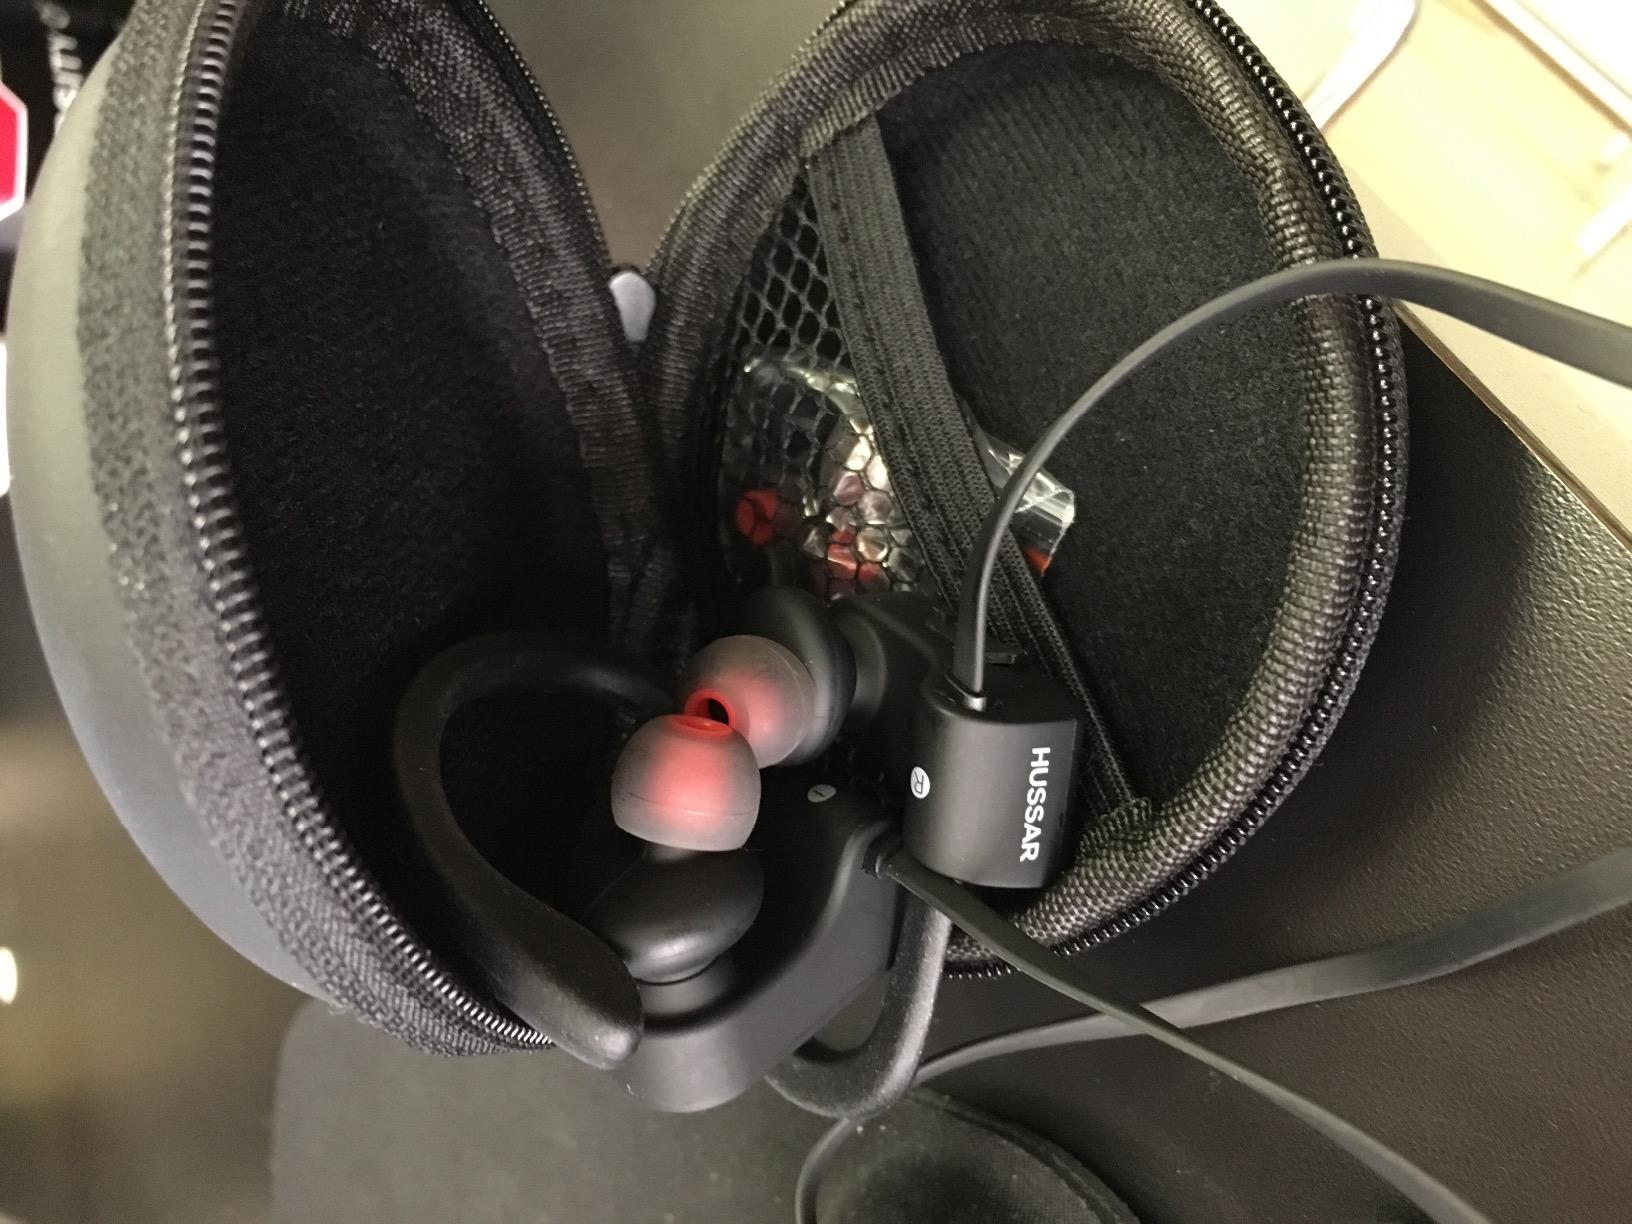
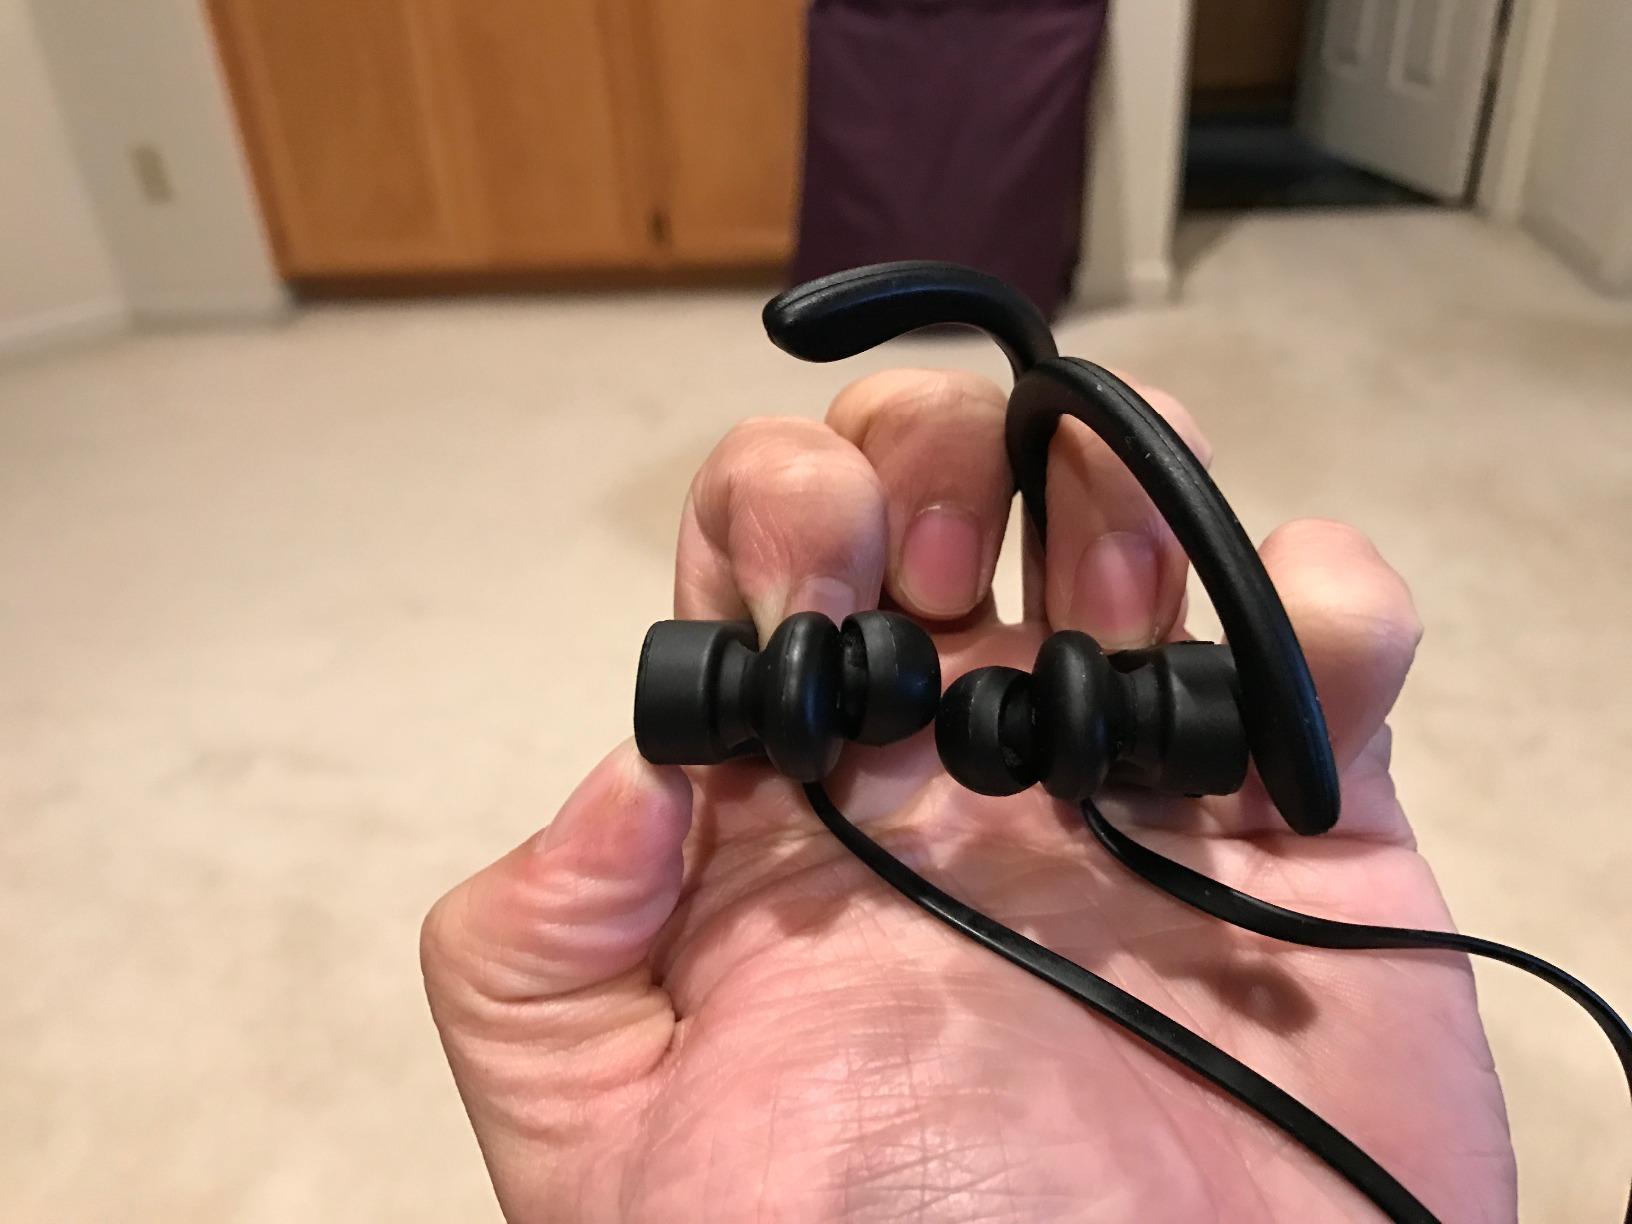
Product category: headphones
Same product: yes